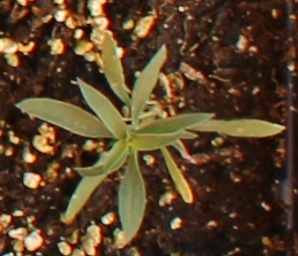
Label: Kochia